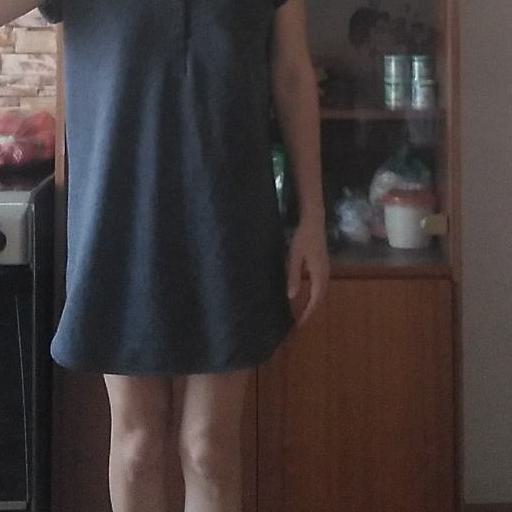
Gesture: no_gesture